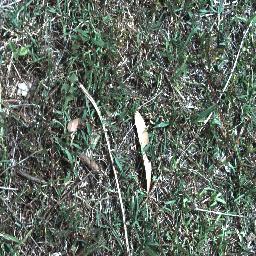
Label: negative